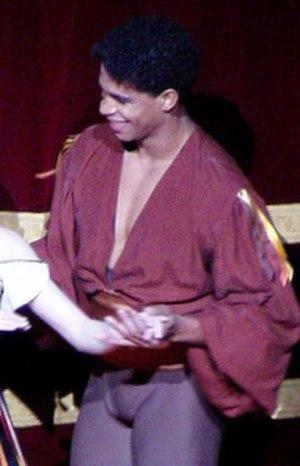
Carlos Acosta, né le 2 juin 1973 à La Havane, est un danseur de ballet, acteur de cinéma et écrivain cubain. Au cours de sa carrière, il a intégré plusieurs compagnies de ballet dont l’English National Ballet, le Ballet national de Cuba, le Houston Ballet ou encore l’American Ballet Theatre. Il est également membre permanent du Royal Ballet depuis 1998 et a été promu Principal Guest Artist en 2003.